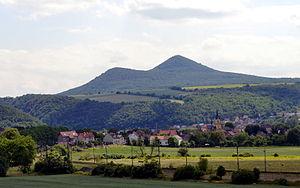
Libochovany est une commune du district de Litoměřice, dans la région d'Ústí nad Labem, en République tchèque. Sa population s'élevait à 582 habitants en 2018.